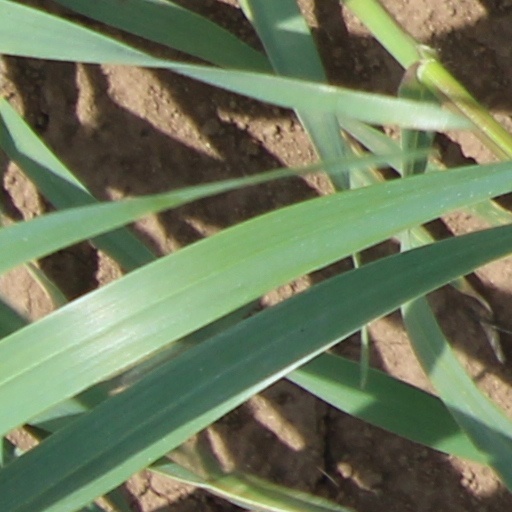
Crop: wheat